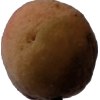
Label: peach